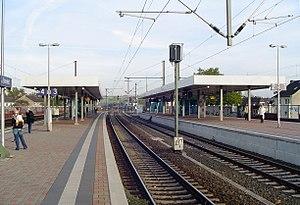
La gare de Cologne Ehrenfeld est une gare ferroviaire de la ville allemande de Cologne, sur la ligne de Cologne à Aix-la-Chapelle. C'est une station du S-Bahn Rhin-Ruhr.